Abdukadyr Urazbekov

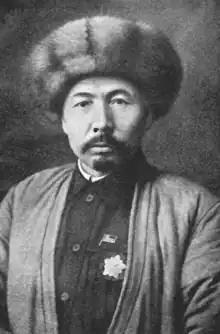

Abdukadyr Urazbekov (1889 – November 1938) was the Chairman of the Presidium of the Central Executive Committee of the Kirghiz ASSR (1927–1937) and the first Chairman of the Central Executive Committee of the Kirghiz Soviet Socialist Republic (1937).